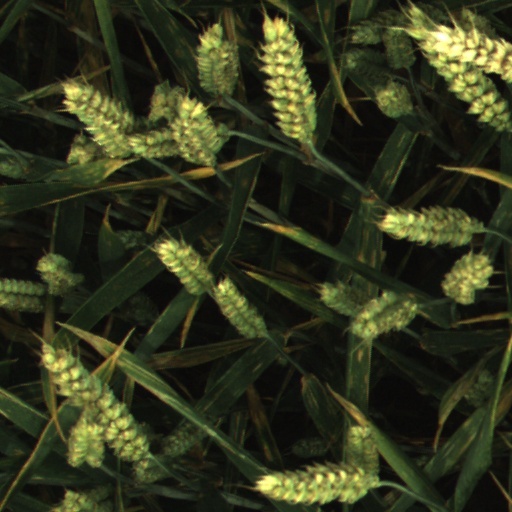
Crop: wheat